2007 Florida Gators football team

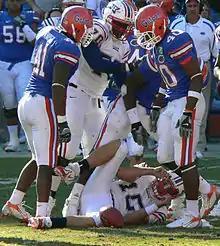
Florida sacks Florida Atlantic's quarterback.

The FAU Owls traveled to Gainesville for the first meeting between the two teams. This marked the third game of the season where the Gators faced an opponent for the first time. Tim Tebow rushed for his 20th touchdown of the season in the 2nd quarter setting a new SEC record for rushing touchdowns in a season. Tebow finished last week's game with 19 total rushing touchdowns leaving him tied with Shaun Alexander, LaBrandon Toefield, and Garrison Hearst. He also became the first quarterback in Division I-FBS history to pass for at least 20 touchdowns and rush for at least 20 touchdowns in the same season. He also set a career best in passing yards with 338.